Endurance racing (motorsport)

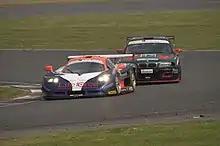
The 2007 24 Hours of Silverstone

Endurance racing is a form of motorsport which is meant to test the durability of equipment and endurance of participants. Teams of multiple drivers attempt to cover a large distance in a single event, with participants given a break with the ability to change during the race. Endurance races can be run either to cover a set distance in laps as quickly as possible, or to cover as much distance as possible over a preset amount of time.